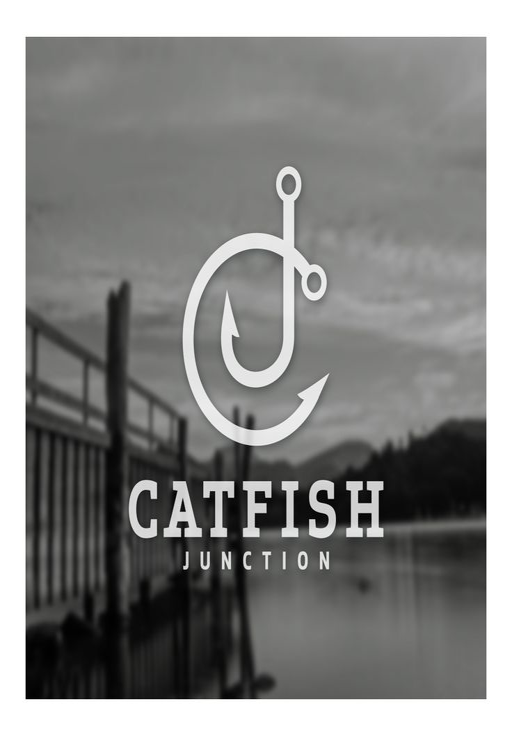
logo created for a seafood restaurant